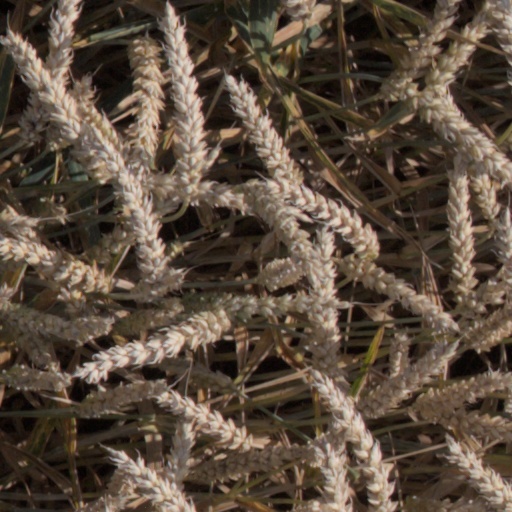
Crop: wheat